The Fugitive (album)

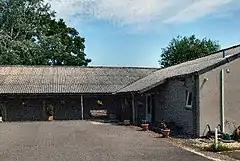
The Farm, pictured in 2006, where "The Fugitive" was recorded.

In October 1982, Genesis wrapped their two-month tour of North America and Europe in support of their live album, "Three Sides Live". The band then went on a brief hiatus, and during this time Banks recorded the album. Like bandmate Phil Collins, Banks recorded all of the basic tracks at his home on a professional 8-track tape machine, added to and mixed at The Farm, the band's recording studio in Chiddingfold, Surrey. Genesis reconvened before the album's release, in March 1983 to start work on their next studio album at the same studio.